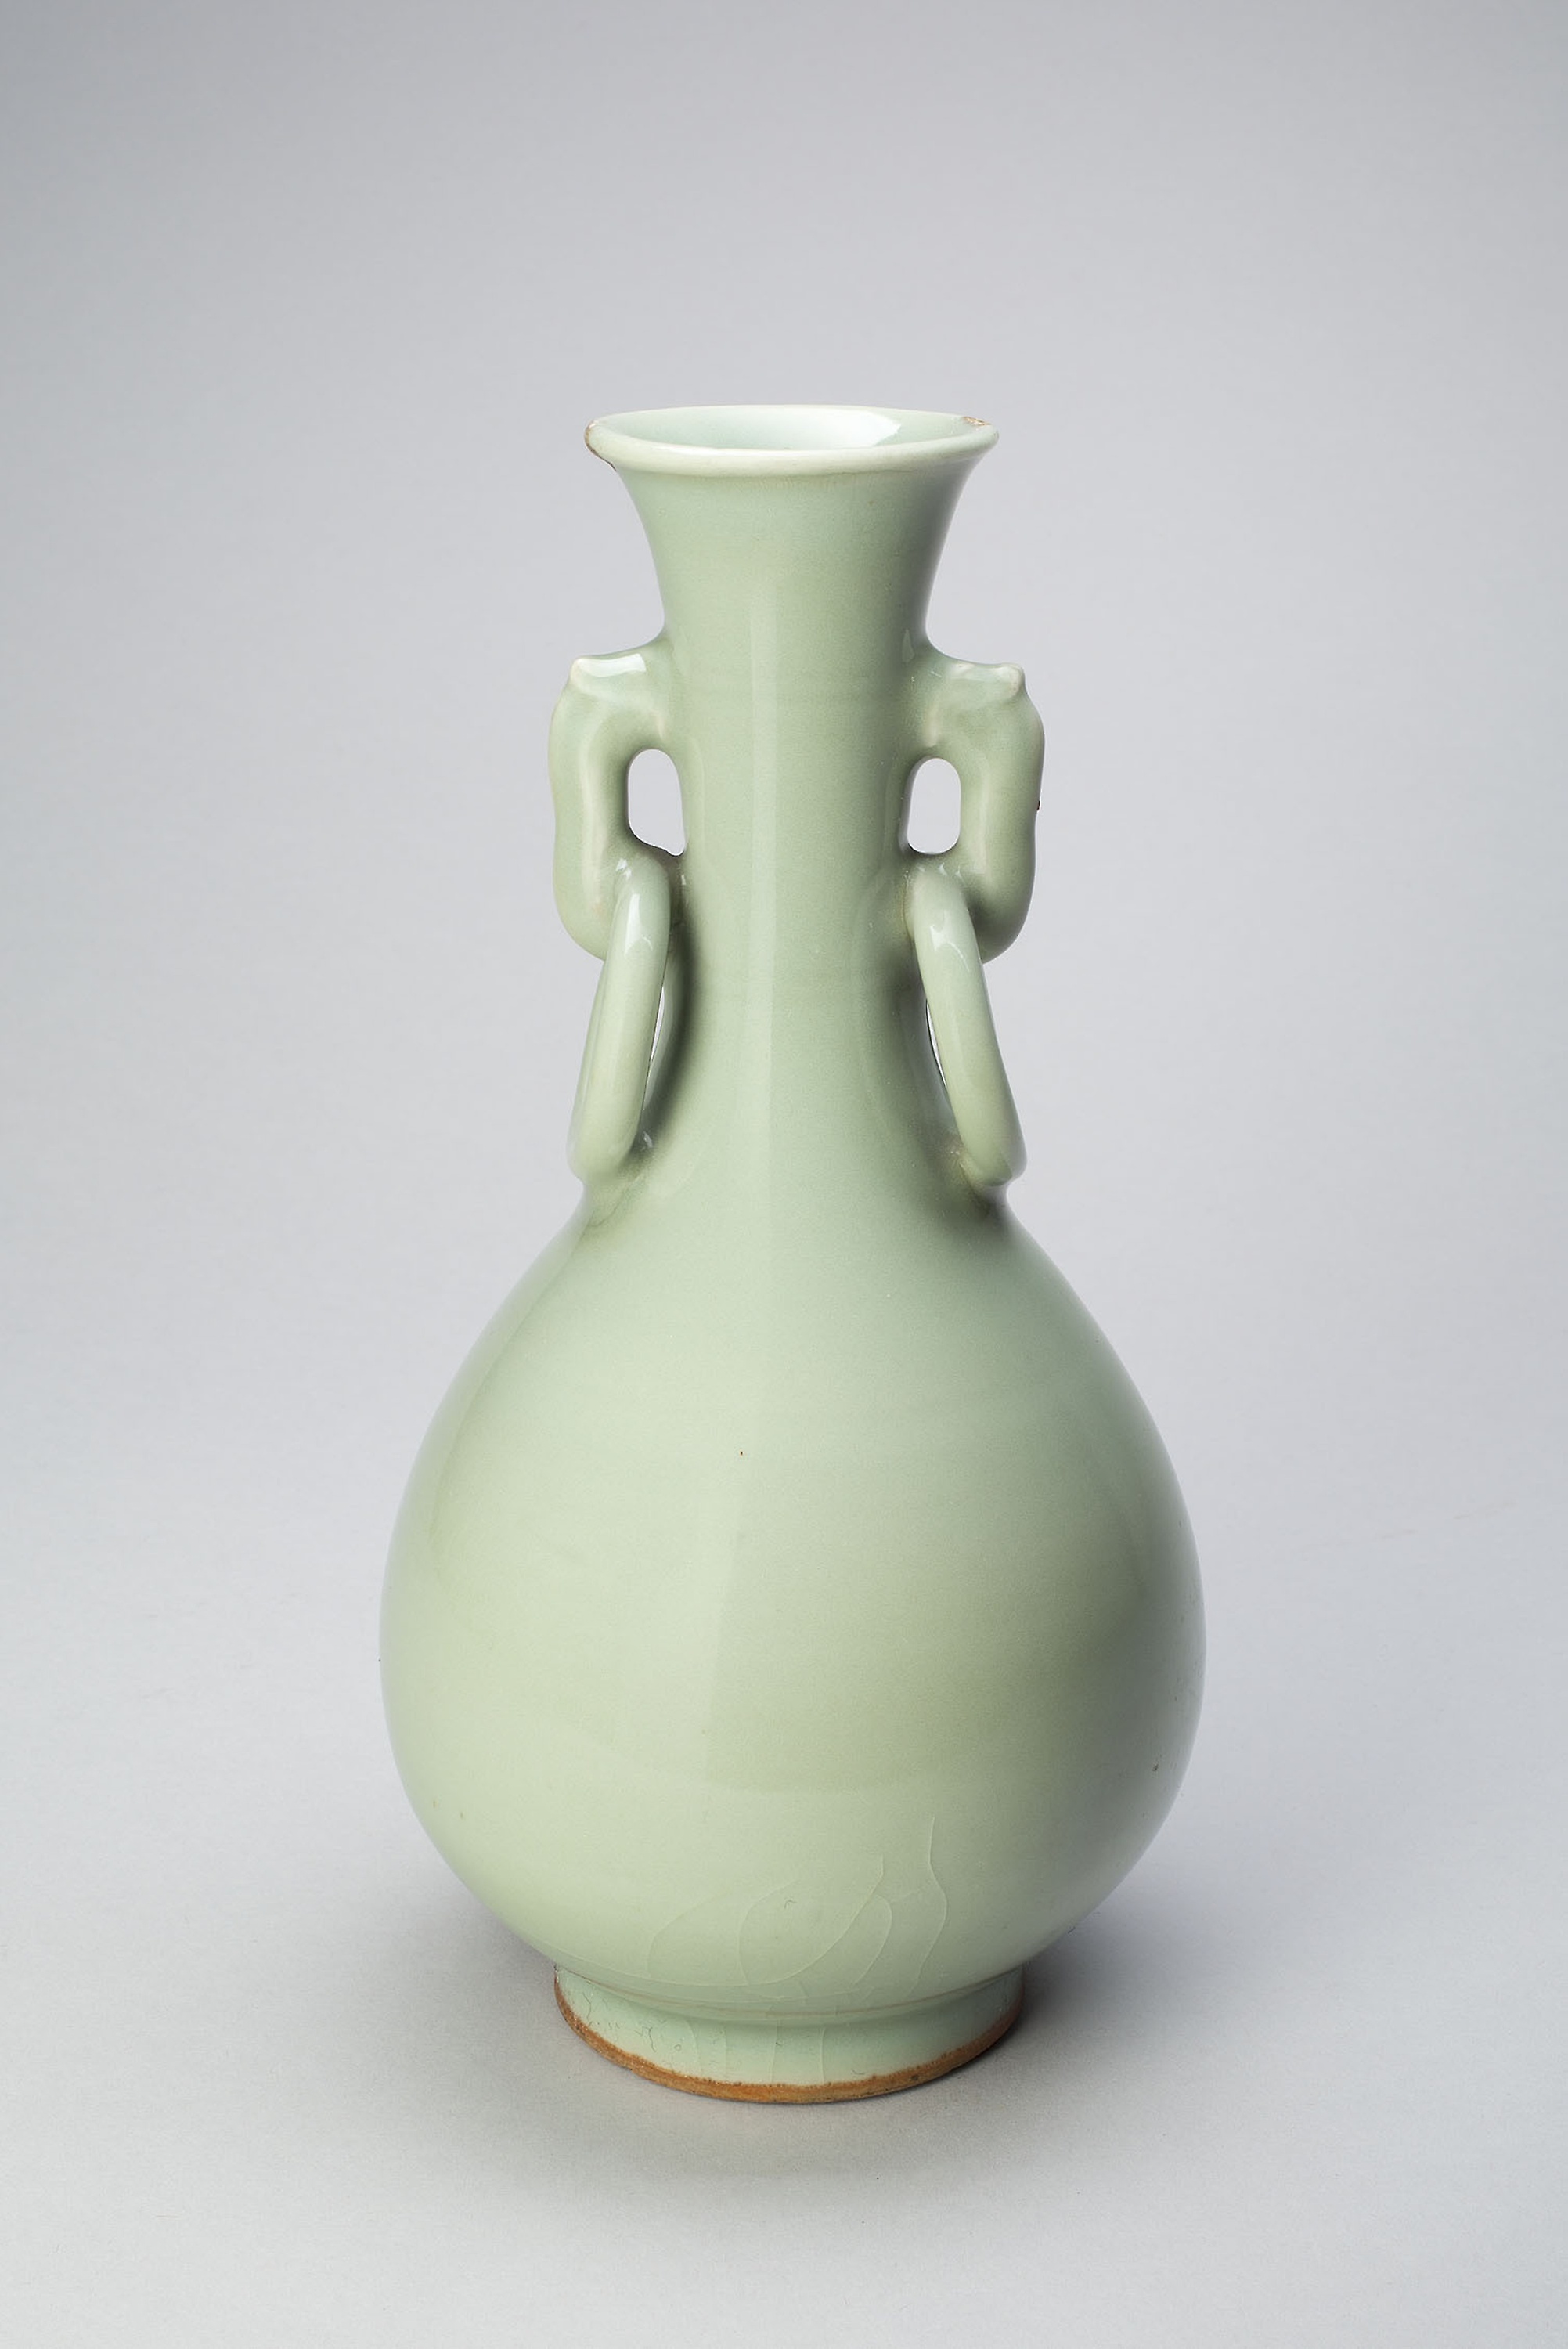
vase, porcelain, ceramic, serveware, jug, pitcher, artifact, earthenware, pottery, tableware, drinkware, glass, still life, still life photography